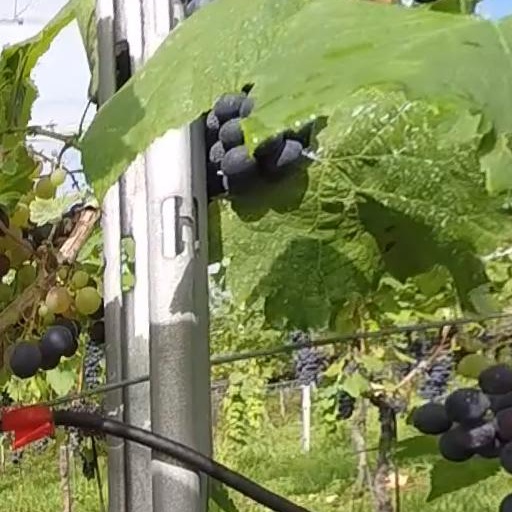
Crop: grape